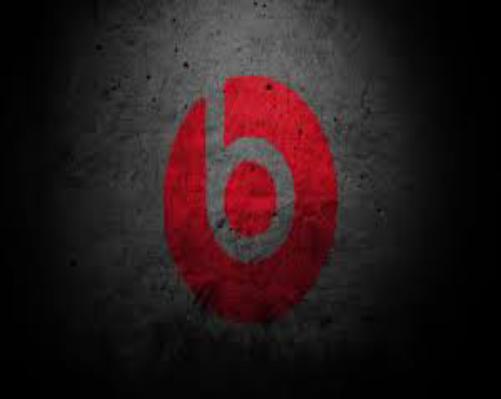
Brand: BEATS BY DRE
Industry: Electronic